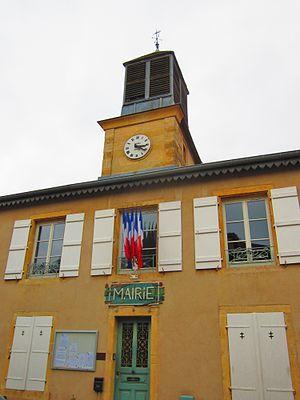
Mairie Rozerieulles
Rozérieulles est une commune française située dans le département de la Moselle, en région Grand Est.